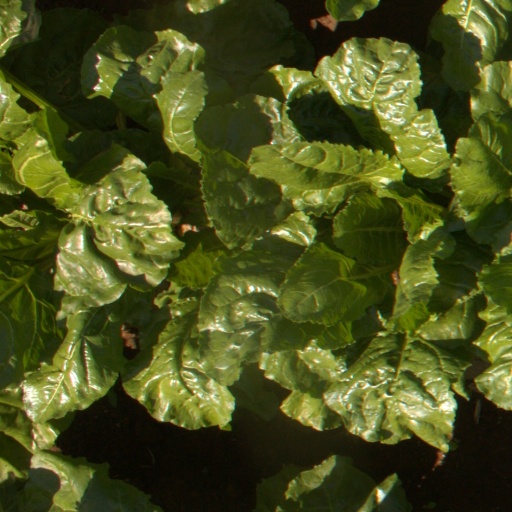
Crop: sugar beet